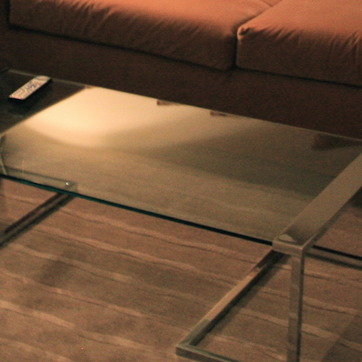
Material: glass